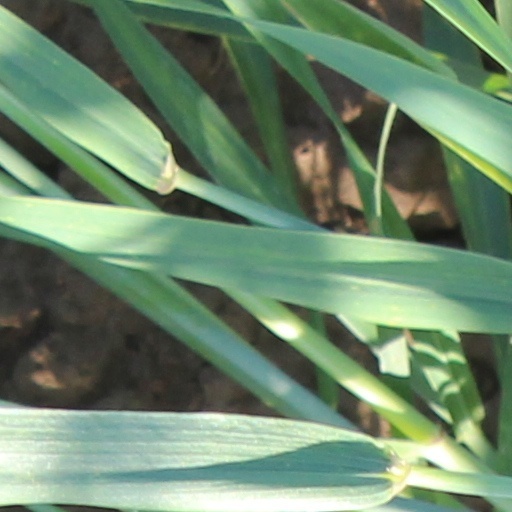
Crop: wheat